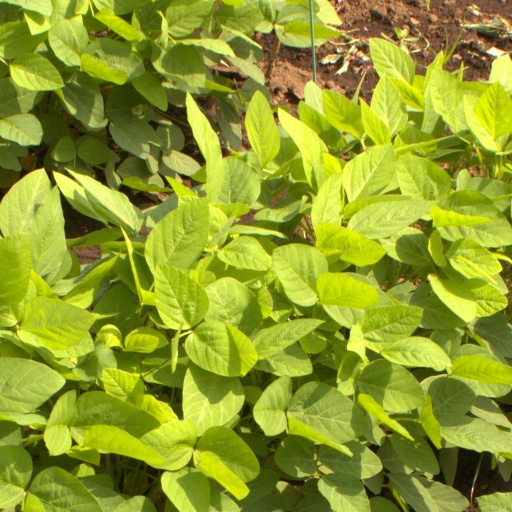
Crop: soybean